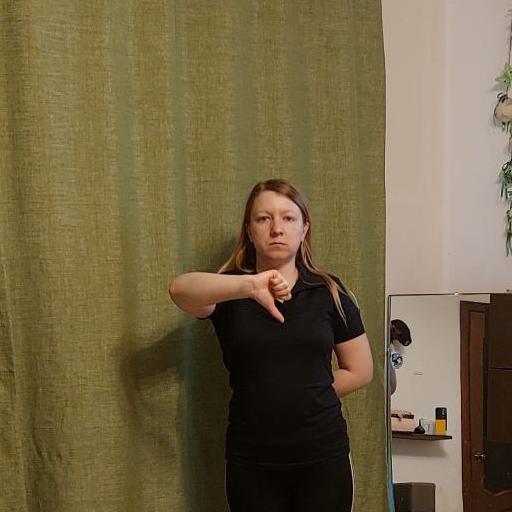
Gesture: dislike